Gold mining in the United States

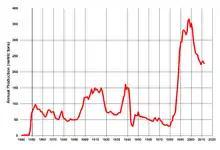
US annual gold production (1840–2012)

In the United States, gold mining has taken place continually since the discovery of gold at the Reed farm in North Carolina in 1799. The first documented occurrence of gold was in Virginia in 1782. Some minor gold production took place in North Carolina as early as 1793, but created no excitement. The discovery on the Reed farm in 1799 which was identified as gold in 1802 and subsequently mined marked the first commercial production.